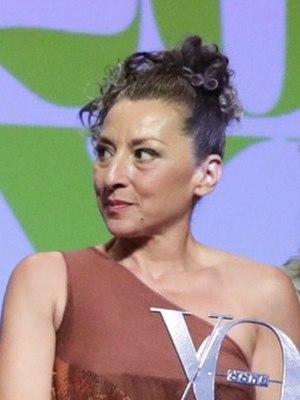
Mariola Fuentes, née le 12 août 1970 à Marbella, est une actrice espagnole.